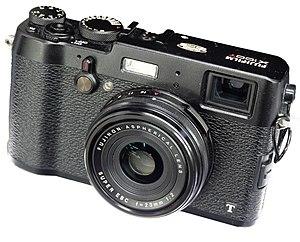
La série d'appareils photographiques numériques Fujifilm X100, les FinePix X100, X100S et X100T, sont des appareils compacts Fujifilm avec un objectif de focale fixe de 23 mm. Ces trois appareils ont généralement reçu des bonnes critiques.